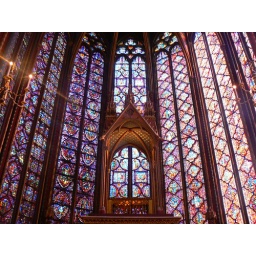
Stained glass windows in Saint Chappelle, Ile de la Cite, Paris, France